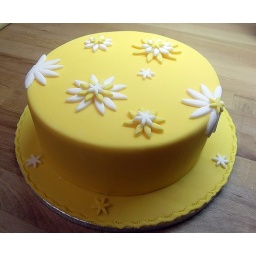
Vanilla Sponge cake covered in home dyed rolled fondant, edged crimped and flowers randomly placed in layers........1st iced cake ever!!